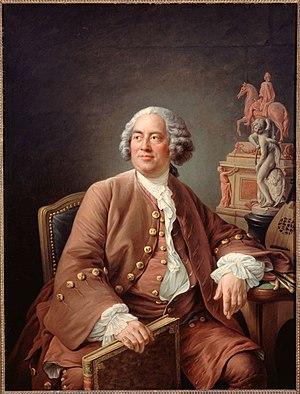
Morceau de réception à l'Académi Royale de peinture, présenté le 25 novembre 1758.Русский: Вступительное произведение для Королевской Академии живописи, представленное 25 ноября 1758 года.
La rue Bouchardon est une rue parisienne dans le 10ᵉ arrondissement.
Edmé Bouchardon, ou Edme Bouchardon, né à Chaumont-en-Bassigny le 29 mai 1698 et mort à Paris le 27 juillet 1762, est un sculpteur et dessinateur réputé du milieu du XVIIIᵉ siècle.